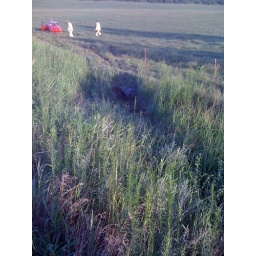
Where the car landing on its roof in the high grass.